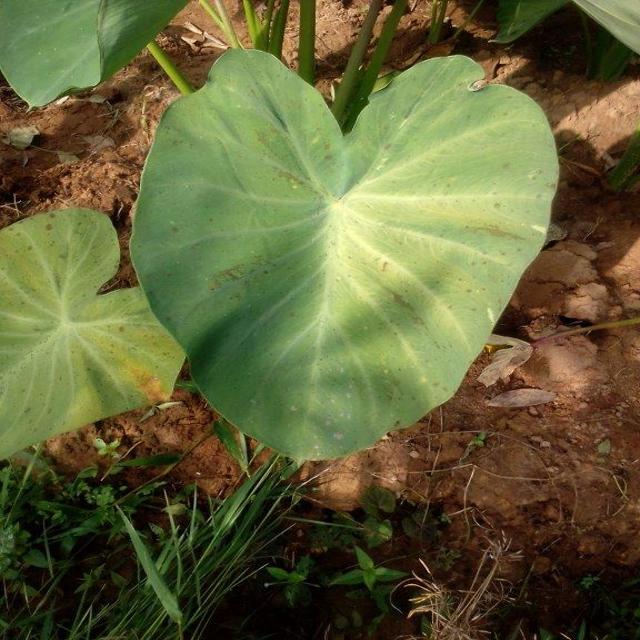
Label: Early_Blight